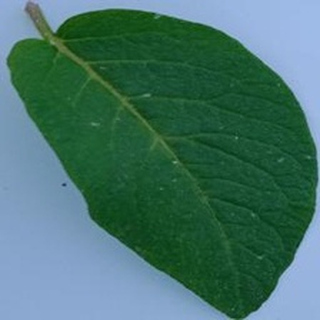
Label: healthy_potato